Joe Gibbs Racing

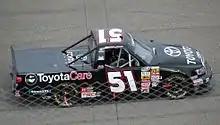
Erik Jones in 2013.

From 2000 to 2002, Joe Gibbs fielded trucks numbered 20 and 48 in the Craftsman Truck Series for his sons Coy and J. D. Gibbs. Coy ran 12 races in 2000, then the full 2001 and 2002 seasons, with 21 top 10s and 10th-place points finishes in the latter two seasons. J. D. only ran a total of 8 races over the three seasons, with no top 10 finishes.